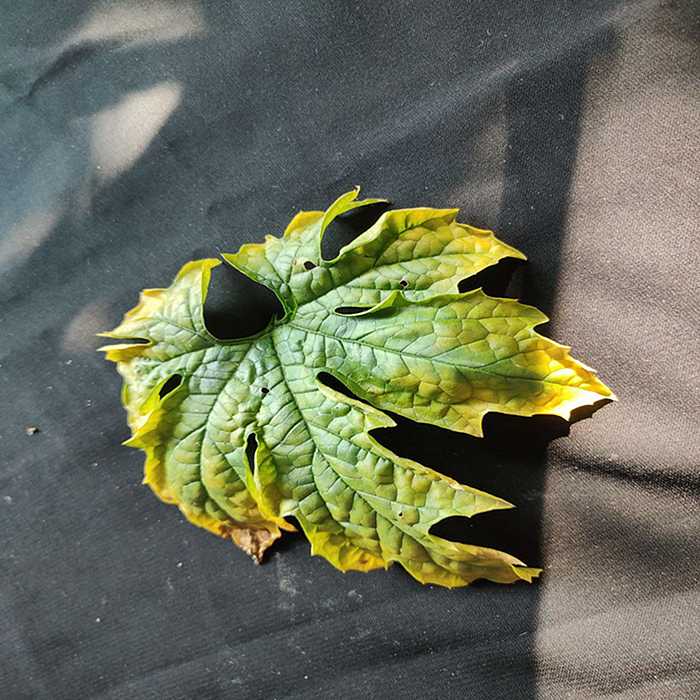
Plant: Bitter Gourd
Label: Fusarium wilt